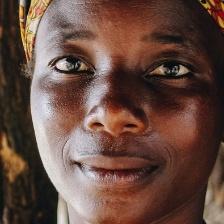
Label: faces